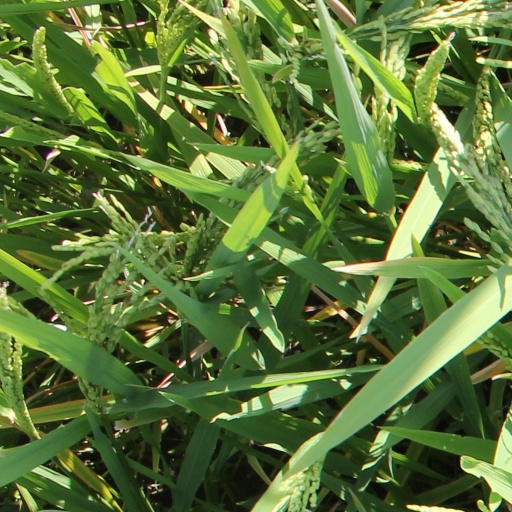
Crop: rice